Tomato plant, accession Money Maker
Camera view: horizontal (90 deg, fisheye); turntable rotation: 30 degrees
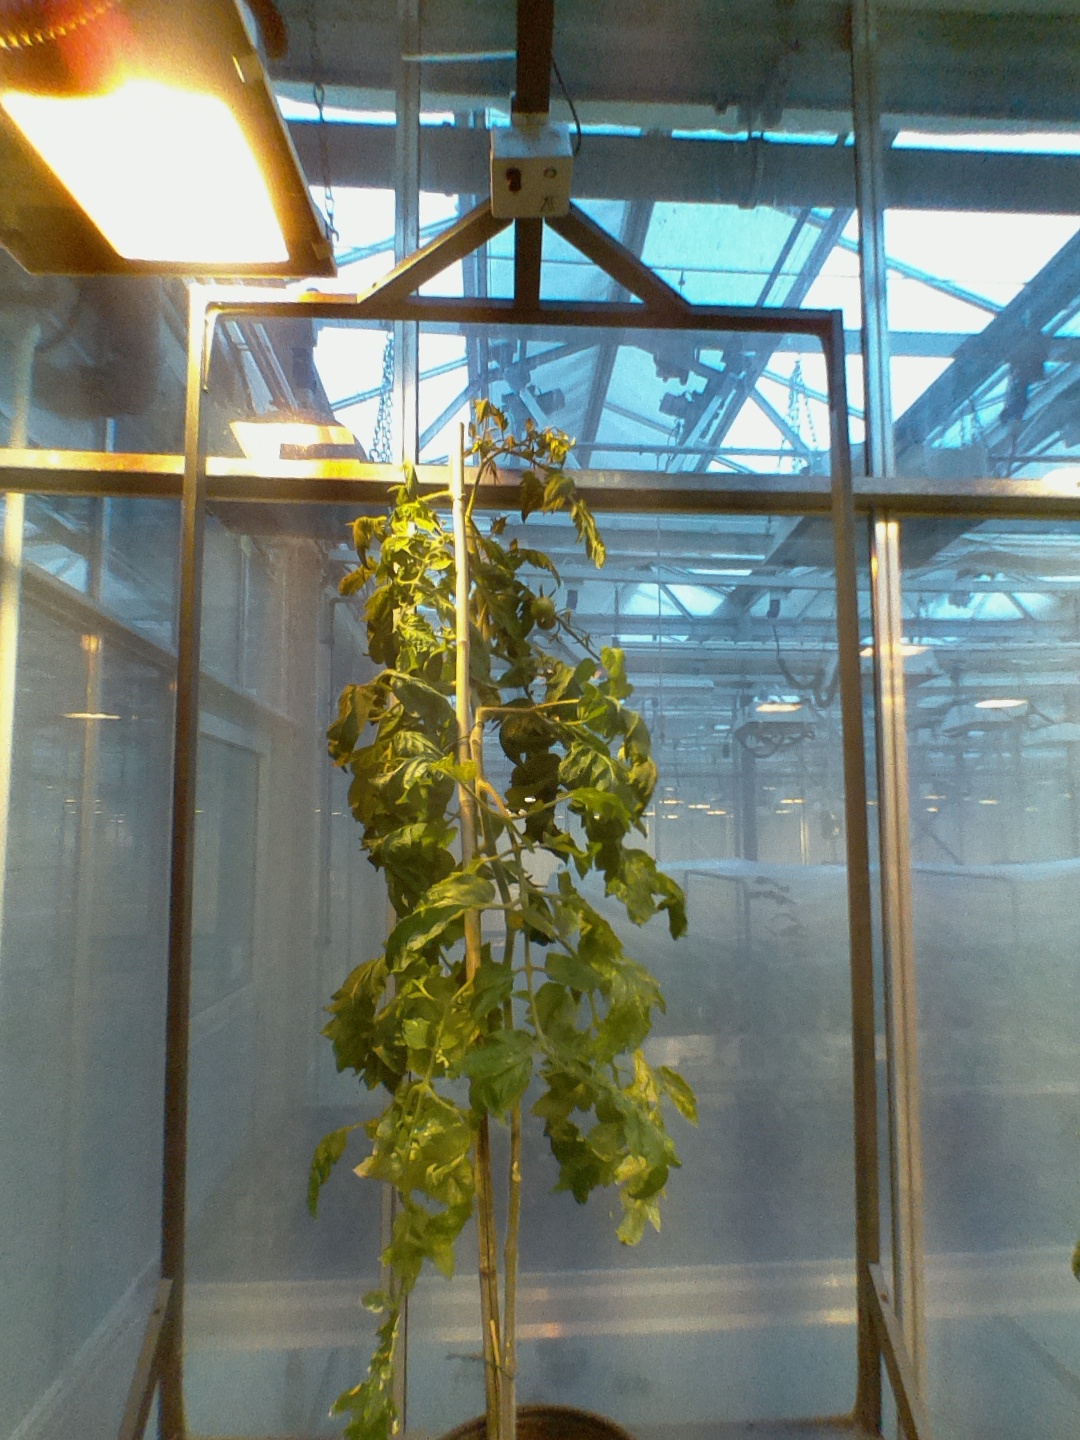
BBCH growth stage 72: 20%-30% of final fruit size